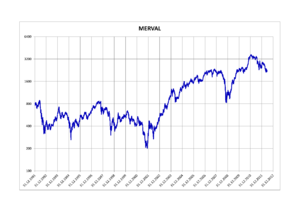
L'indice boursier Merval est le principal indice boursier de la bourse de Buenos Aires, en Argentine. Il est composé d'une quinzaine de titres.